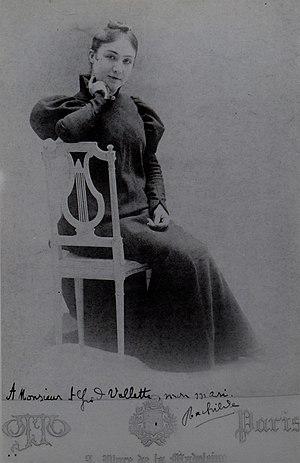
Leonor Fini, pseudonyme d’Eleonor Fini, née à Buenos Aires le 30 août 1908 et morte à Paris le 18 janvier 1996, est une artiste peintre surréaliste, graveuse, lithographe, décoratrice de théâtre et écrivaine française d'origine italienne.
Claude-René Martin est la signature de René Jean Martin, artiste peintre, graveur sur bois et illustrateur français né le 15 juin 1885 dans le 14e arrondissement de Paris.